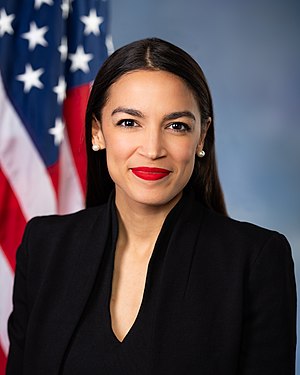
Alexandria Ocasio-Cortez
Alexandria Ocasio-Cortez er en amerikansk aktivist og politiker fra det Demokratiske Parti. Hun var partiets kandidat i det 14. kongresdistrikt i delstaten New York, der omfatter Bronx og Queens. Ved valget til Repræsentanternes Hus den 6. november 2018 blev hun valgt og er den yngste kvinde, som nogensinde har været medlem af Kongressen.